Applebee's

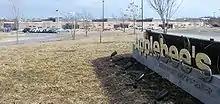
Former headquarters in Lenexa, Kansas (now called Restaurant Support Center)

On July 16, 2007, IHOP Corp. announced that it agreed to buy Applebee's International for about $2.1 billion. Applebee's shareholders would receive $25.50 in cash per share, representing a 4.6% premium to the closing price on July 13, 2007.